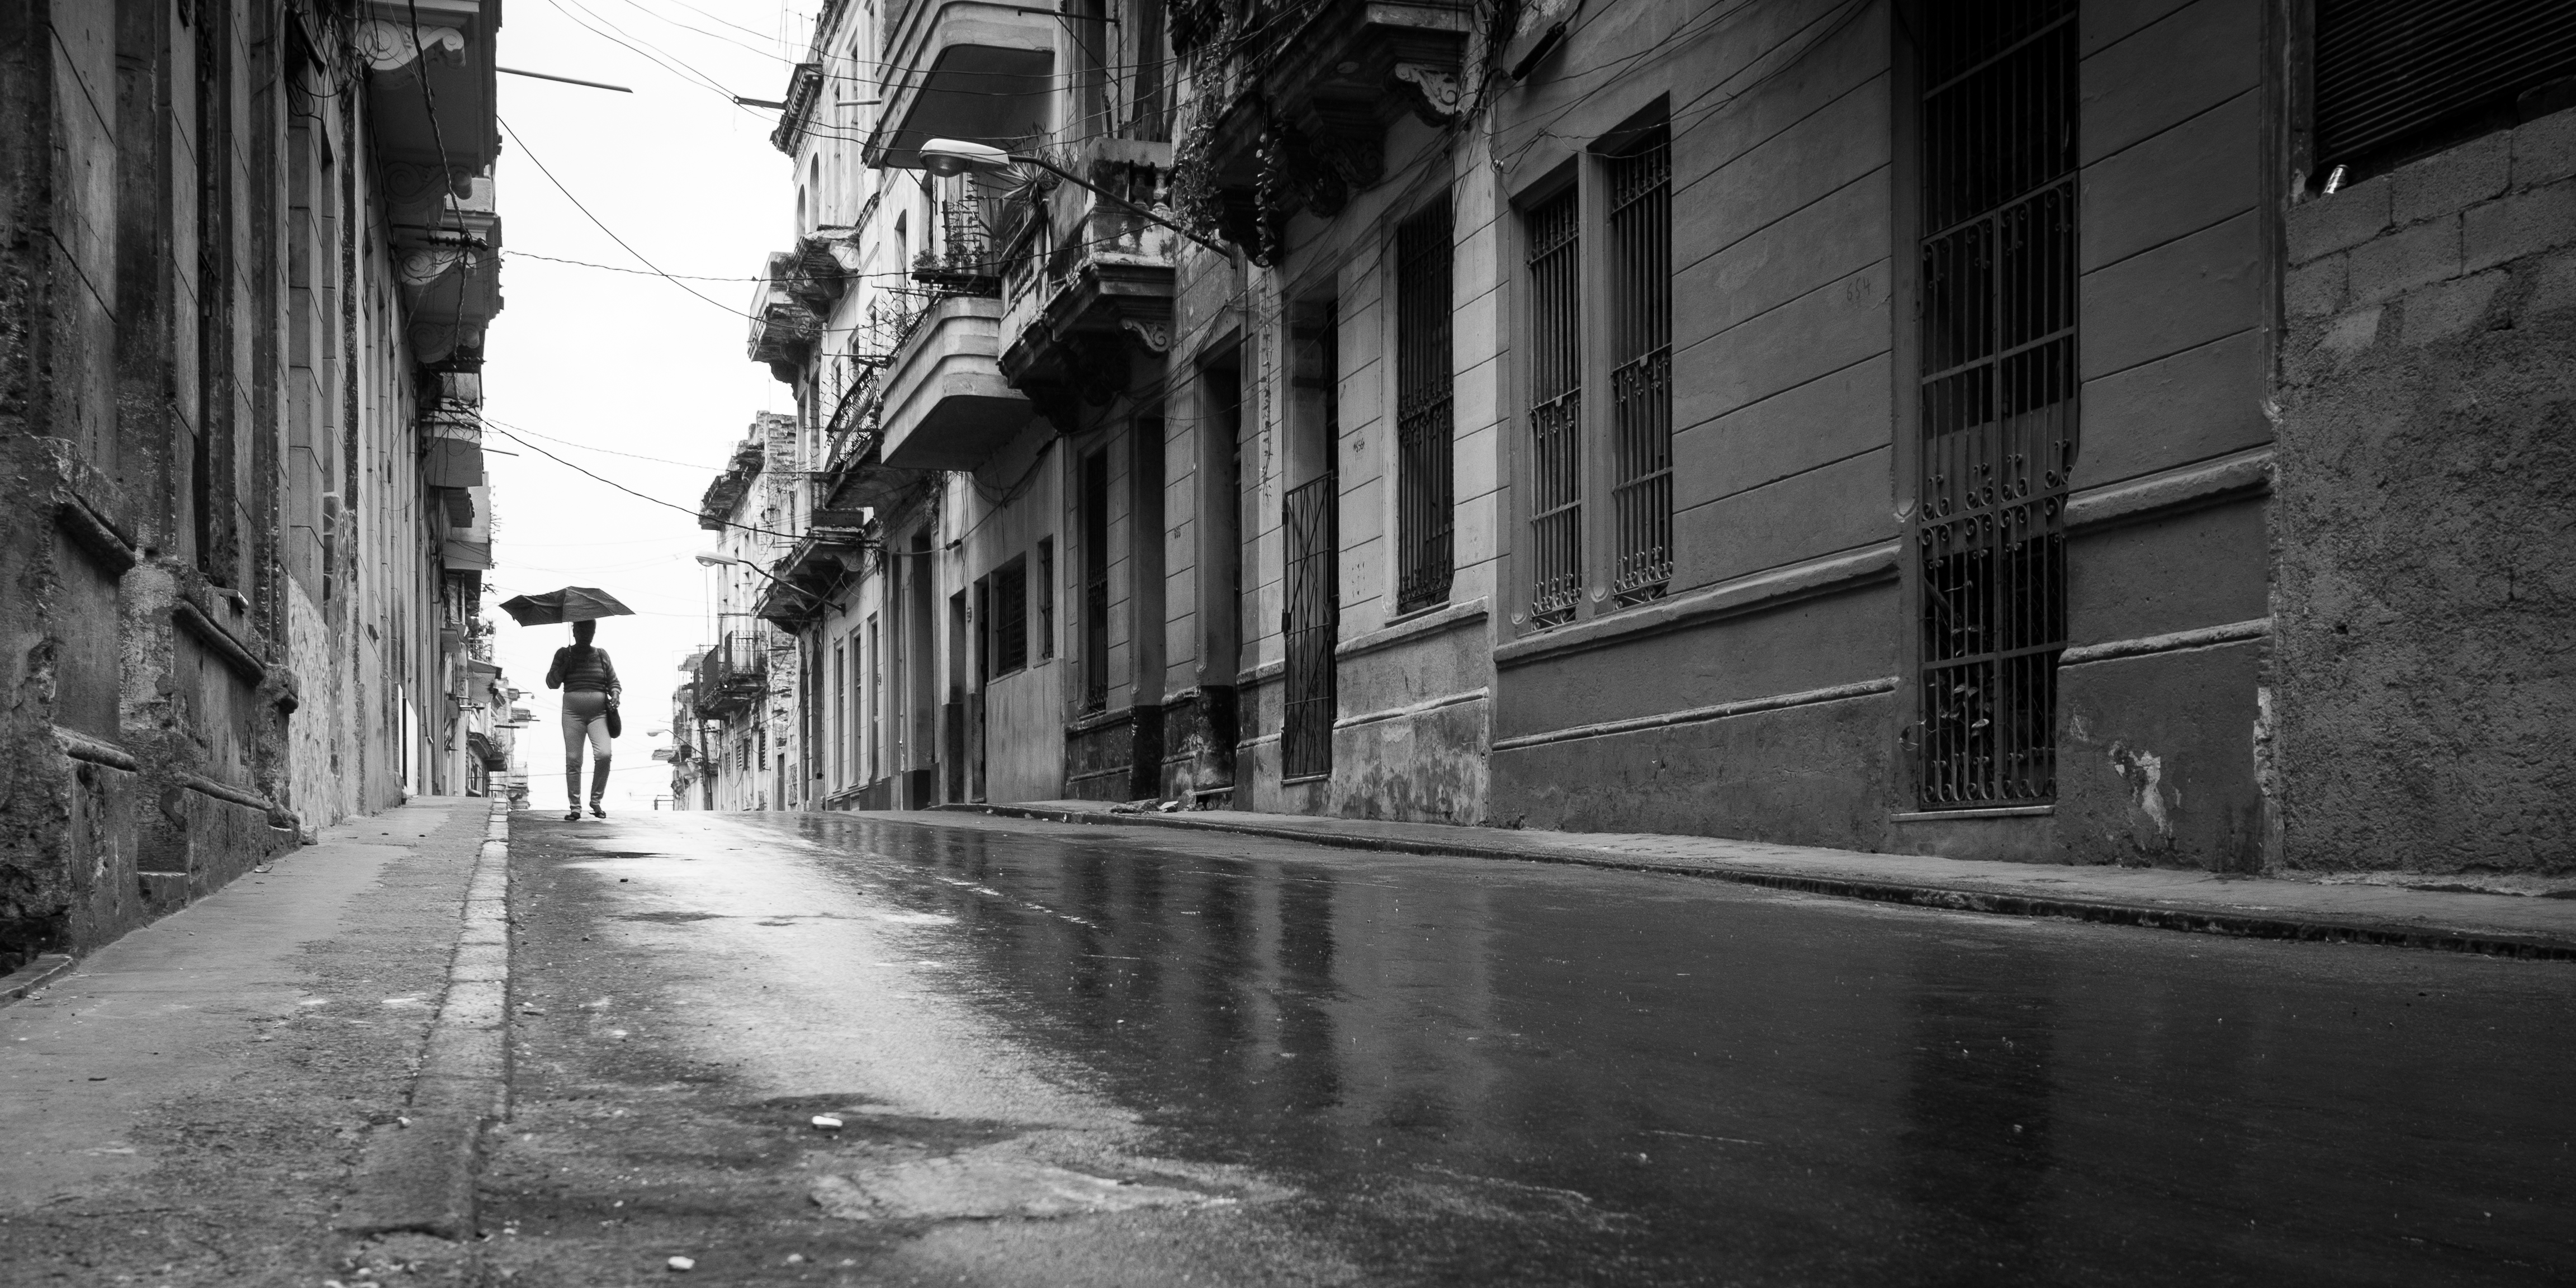
black and white, road, white, street, photography, alley, ebook, training, darkness, black, monochrome, lane, streetphotography, flickr, thomas, video, infrastructure, olympus, omd, fuji, leica, monochrom, leuthard, hcb, thomasleuthard, urban area, monochrome photography